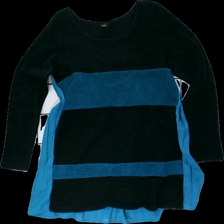
View: front
Type: Top
Category: Ladies
Brand: Not in the list
Brand text on label: agrimony
Colors: Blue, Black
Material: 50% acrylic 50% polyester
Pattern: Striped
Cut: Regular
Size: M
Season: All
Damage location: bottom center
Damage 2 location: bottom left
Price range: <50
Recommended usage: Export
Description: blå och svart randig tröja som är mycket nopprig fram och på armarna